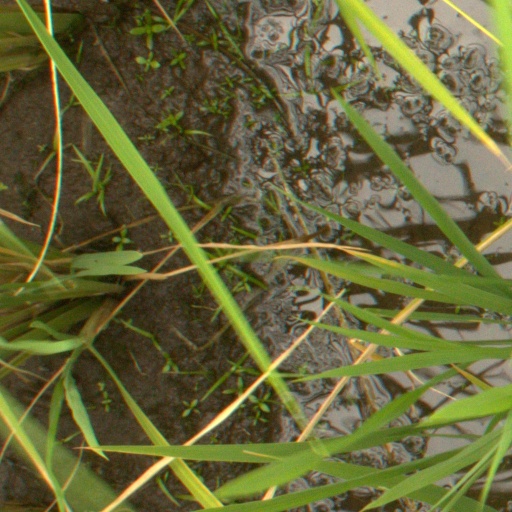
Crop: rice